Goodbye Mr. Loser

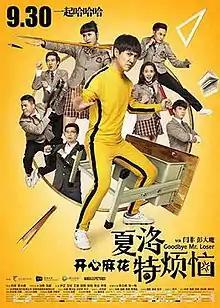

Goodbye Mr. Loser is a 2015 Chinese comedy film directed by Yan Fei and Peng Damo, and starring Shen Teng, Ma Li, Yin Zheng, Wang Zhi, Ai Lun, Tian Yu, Song Yang, Chang Yuan and Li Ping. The film is based on a play of the same name. It was released on 30 September 2015. Starring a cast of largely non-film comedians, the film became an enormous sleeper hit in China and was fueled by explosive word of mouth.